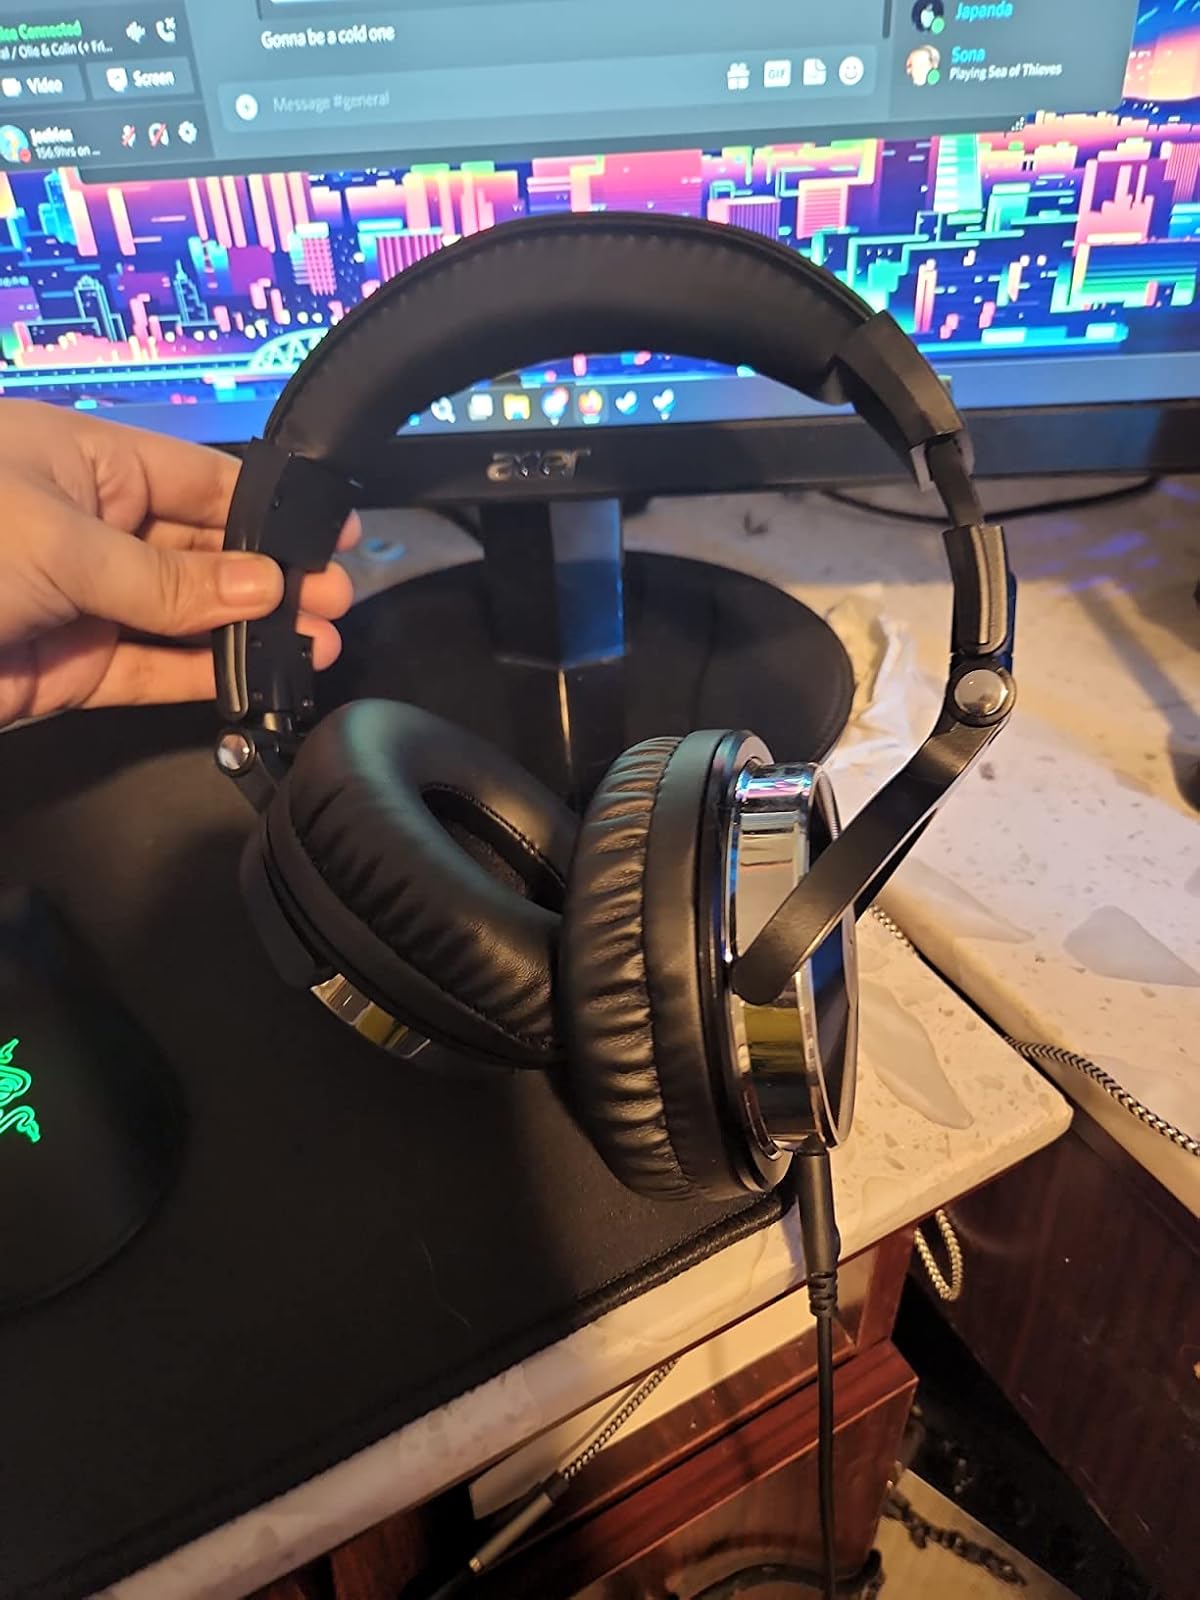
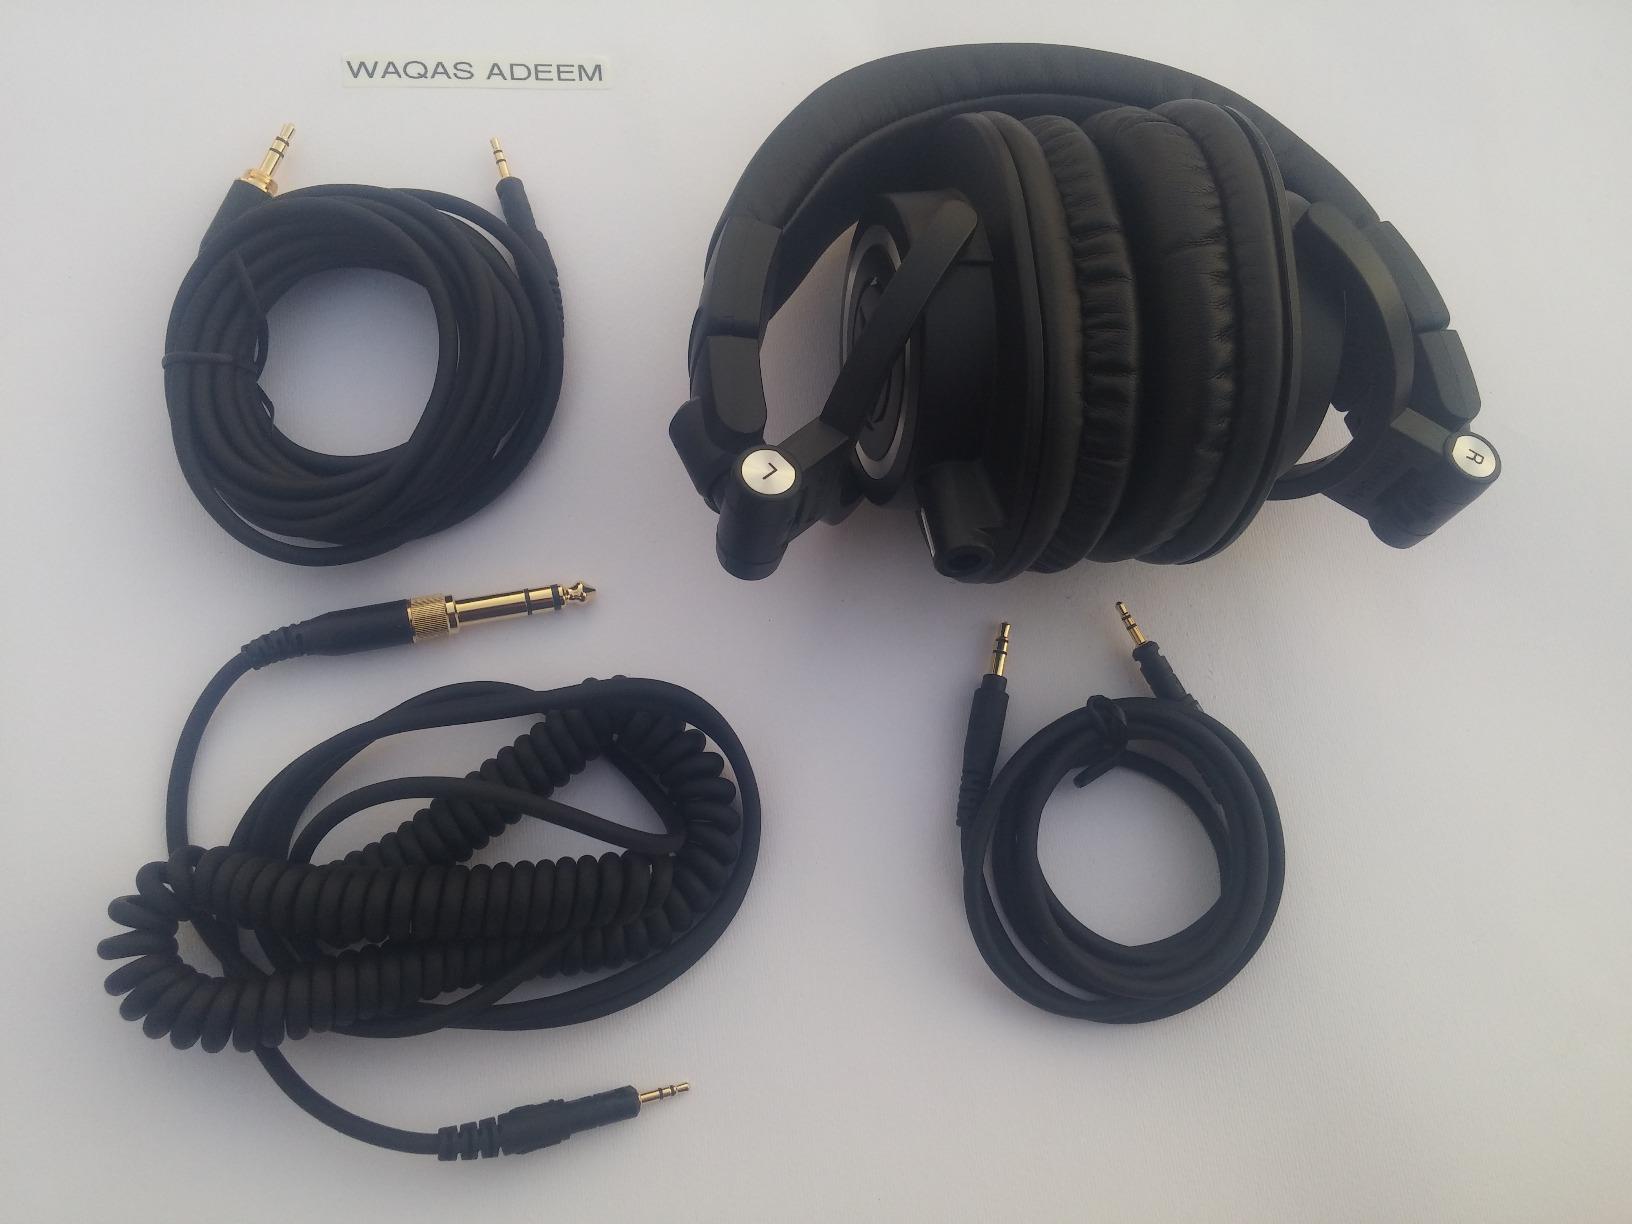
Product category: headphones
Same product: no